Murder of XXXTentacion

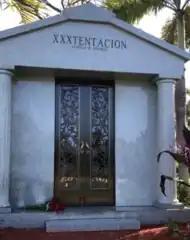
Onfroy's mausoleum at the Gardens of Boca Raton

The shooting occurred east of the city of Parkland, where Onfroy was living at the time. The Broward County Fire Department rushed him to the nearby Broward Health North. Paramedics were able to briefly revive a pulse, but it was never regained. Onfroy was initially reported to be in critical condition following the shooting, but the Broward County Sheriff's Office later confirmed his death.